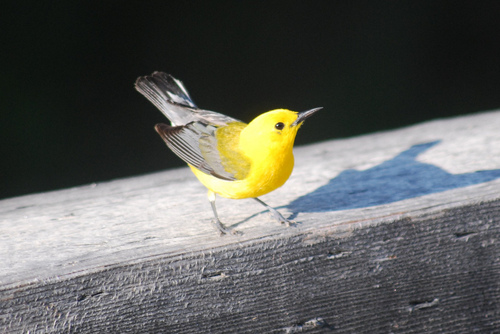
this is a small bird with a yellow head and belly and a short, straight, grey bill and grey secondaries, rump and moving into darker upper tail coverts and outer retricies.
a bright yellow bird with a thin needle bill and grey wings with brown tips.
this bird is in yellow color with a black skinny curved beak and yellow eye rings.
this bird is yellow with grey on its wings and has a long, pointy beak.
this bird has a yellow crown, a yellow belly, and a long bill
this bird is yellow with grey and has a long, pointy beak.
this bird is yellow and brown in color, with a black beak.
this bird has a yellow belly, grey tail and a black bill.
a yellow bird with black and white striped wings, small black bill.
this is a yellow bird with gray wings and tail and a pointed black beak.
Species: Prothonotary Warbler